Thérésa Tallien

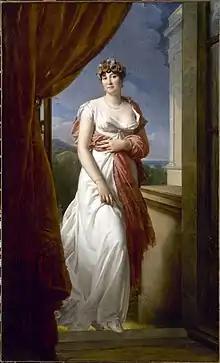
When Princesse de Chimay, by François Gérard, 1804

She had become one of the most famous women of her age, and she resented this role. Once when she appeared at the Louvre accompanied by her children, so many spectators flocked to see her up close, that she had to escape down a staircase to save herself. The marriage to Caraman meant that she returned to the class in which she had been born - and educated.